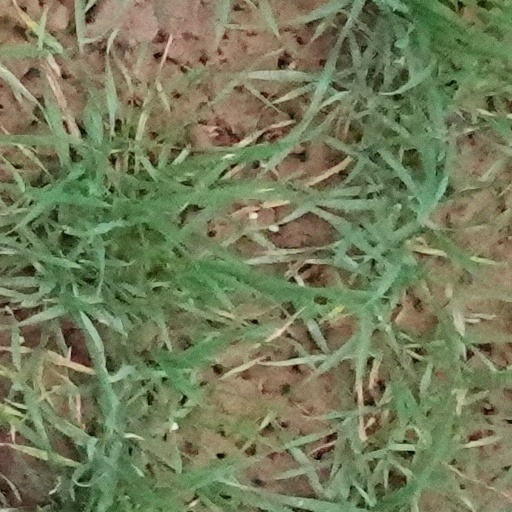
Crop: wheat